Describe the emotion expressed in this image:  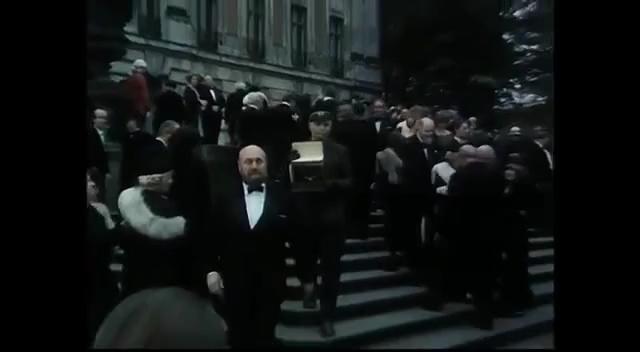
This person displays Fear, valence and arousal with high intensity.